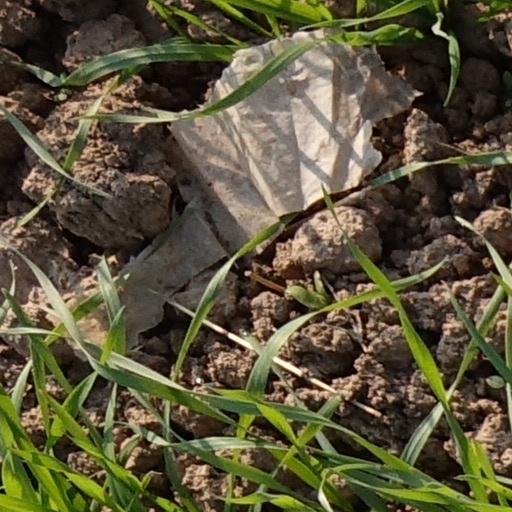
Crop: wheat